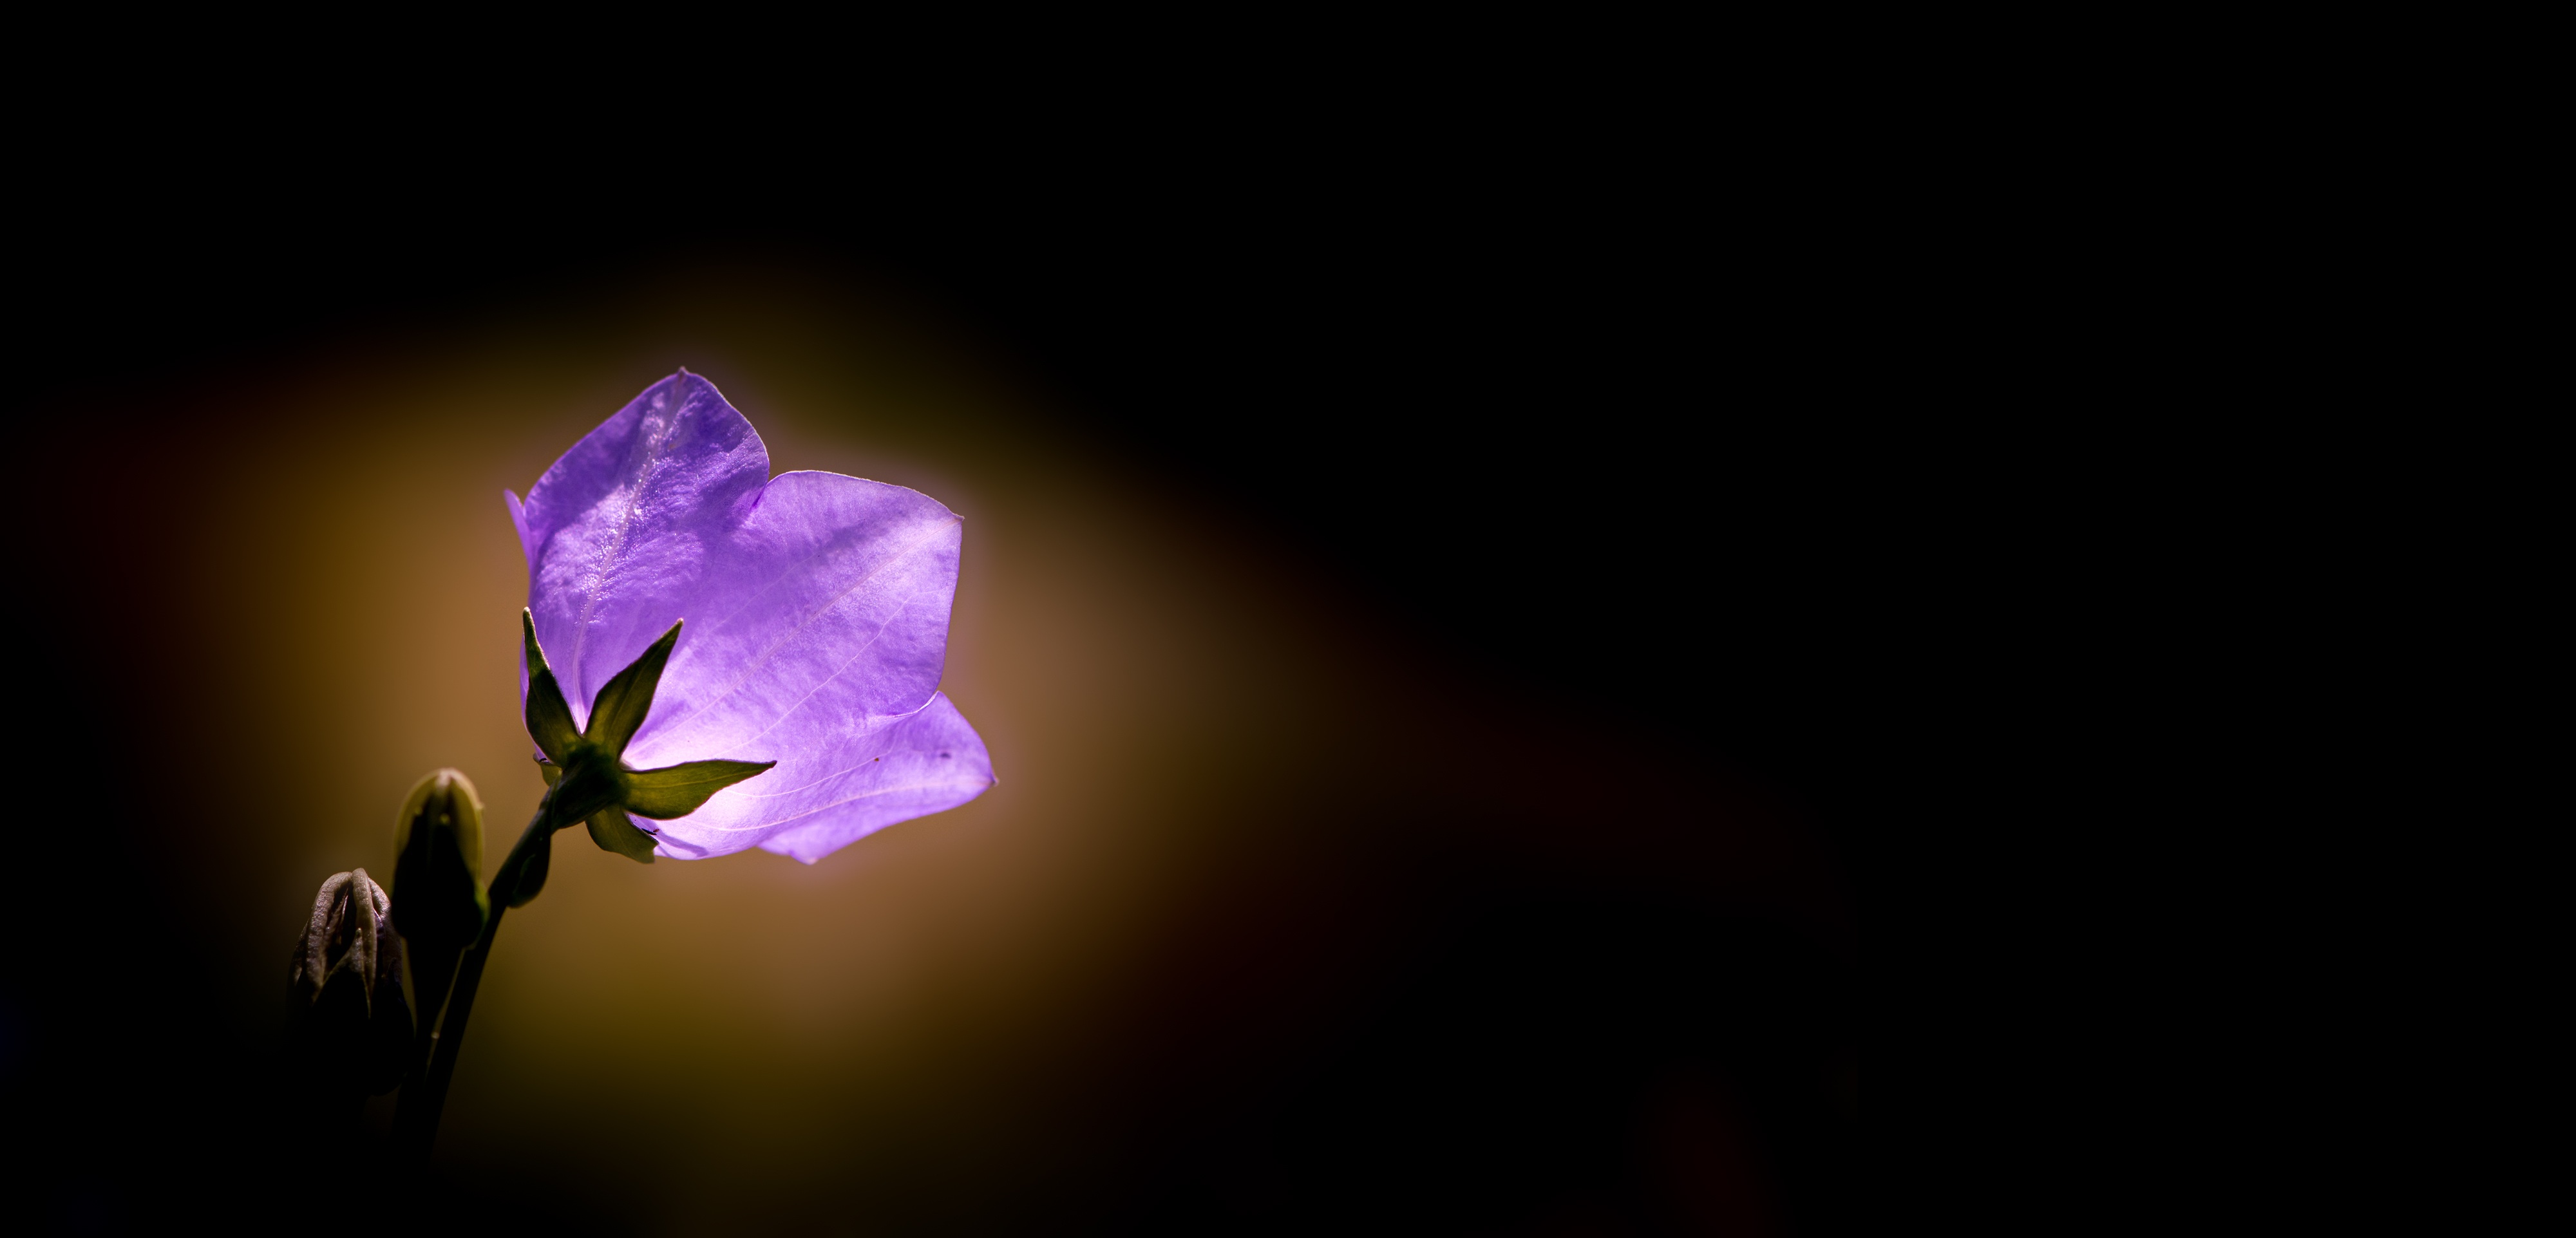
blossom, light, plant, photography, sunlight, leaf, flower, purple, petal, bloom, summer, reflection, darkness, close, negative space, eye, violet, organ, flower garden, bellflower, text freedom, macro photography, blossomed, flowering plant, computer wallpaper, land plant